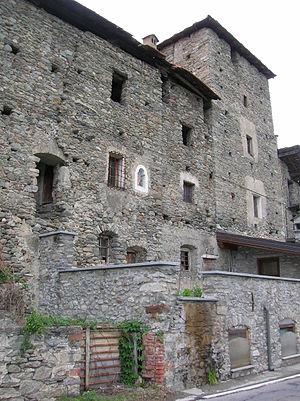
Roisan est une commune italienne de la Vallée d'Aoste.